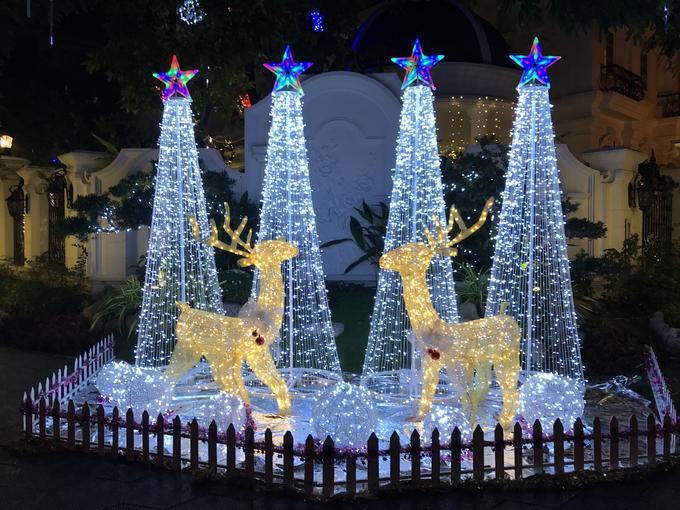
ở trong khu vực trang trí có sự xuất hiện của hai con tuần lộc